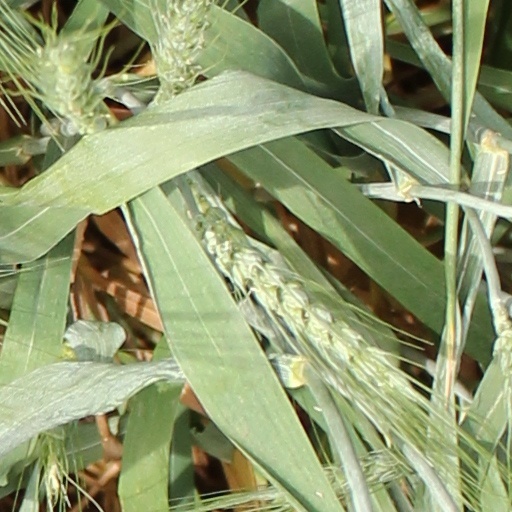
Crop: wheat